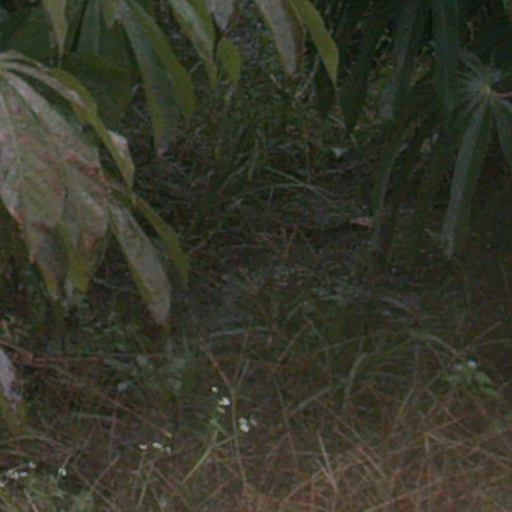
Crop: cassava